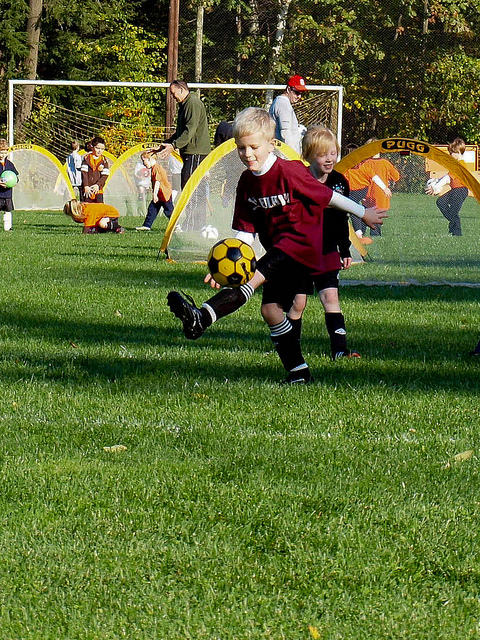
trên sân cỏ  hai cầu thủ bóng đá đang luyện tập